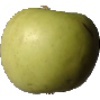
Label: Apple Golden 3